Scusa se è poco

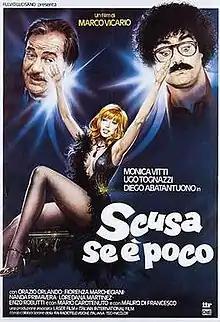
Italian theatrical release poster by Renato Casaro

Scusa se è poco is a 1982 Italian comedy film written and directed by Marco Vicario and starring Monica Vitti, Ugo Tognazzi and Diego Abatantuono.